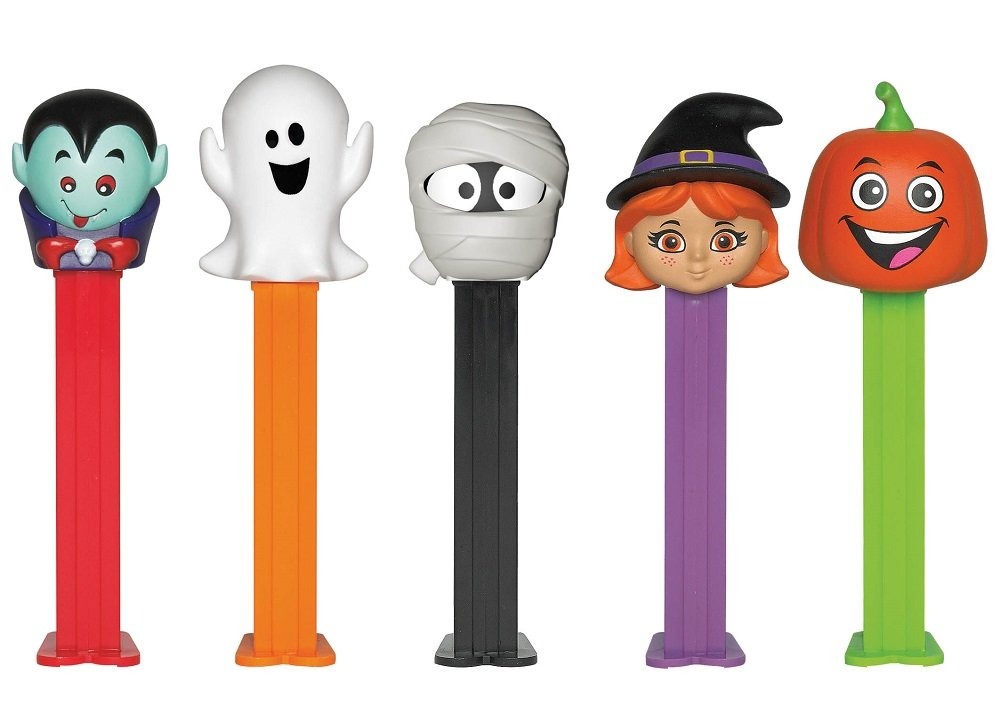
Item Name: PEZ Candy Halloween Assortment Blister Pack (Pack of 6)
Value: 6.0
Unit: Count

Price: 19.99